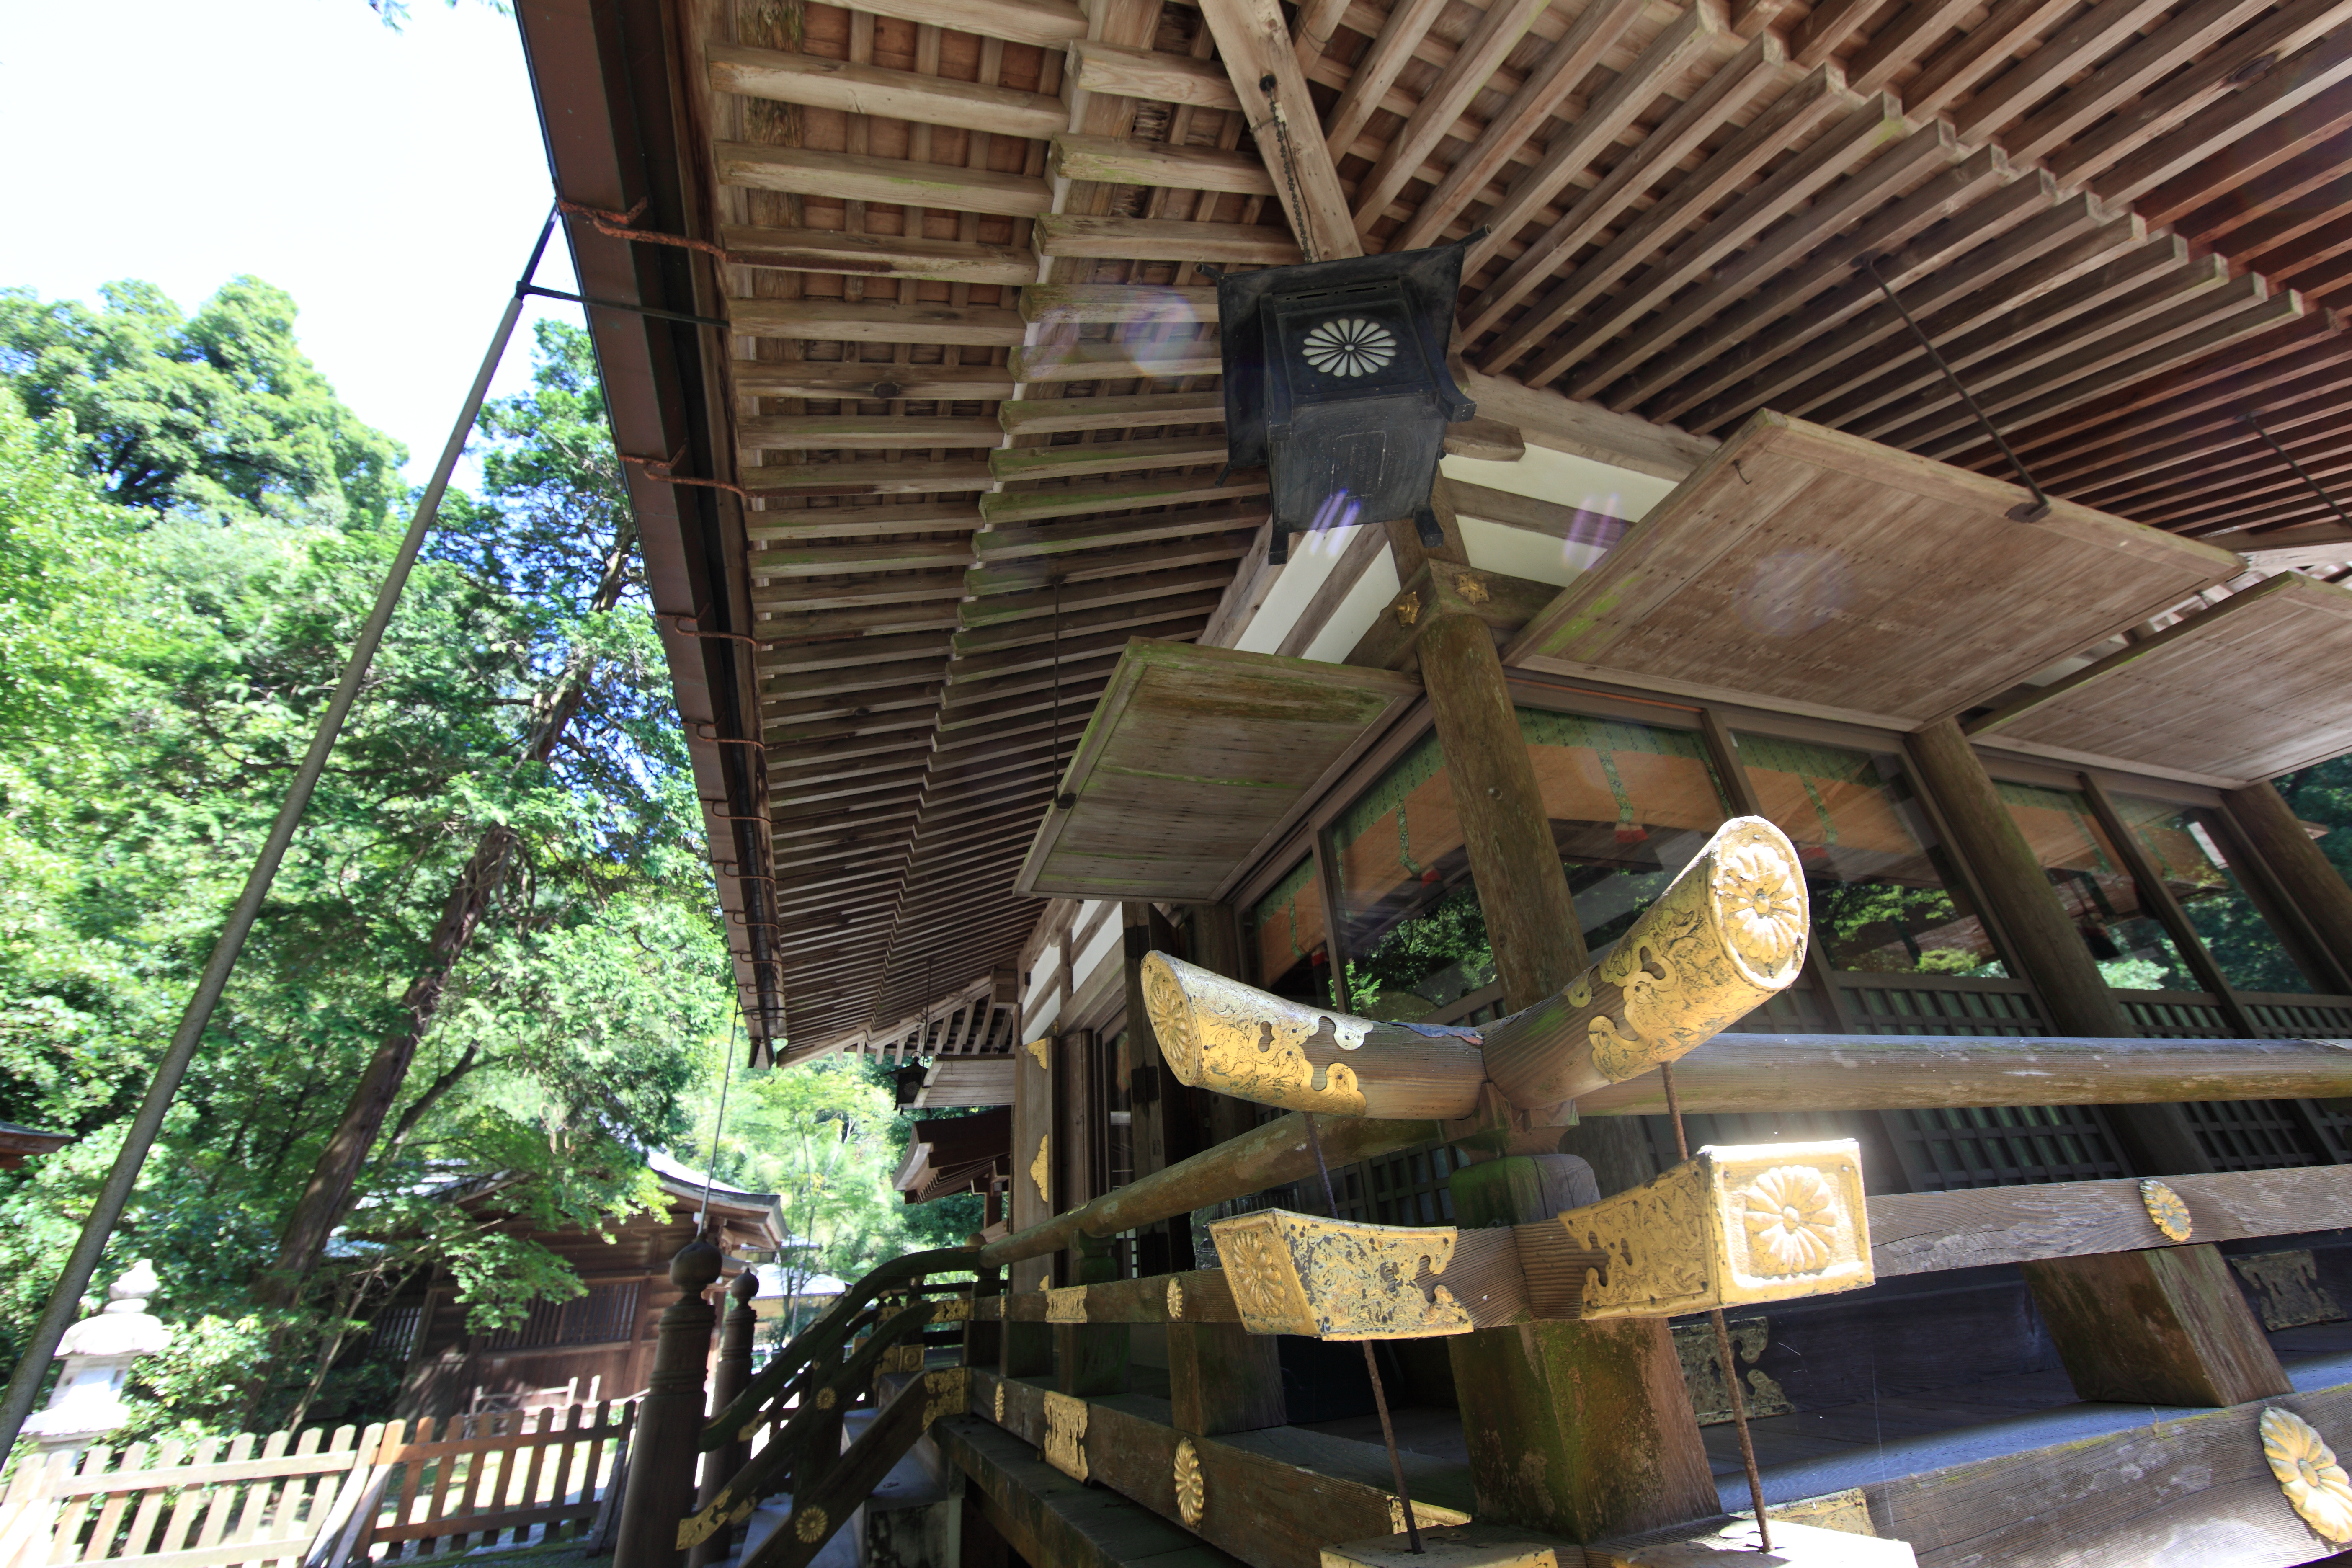
wood, roof, high, shrine, 5d, hires, markii, hi, res, resolution, saitama, kodamagun, kanasanajinja, outdoor structure